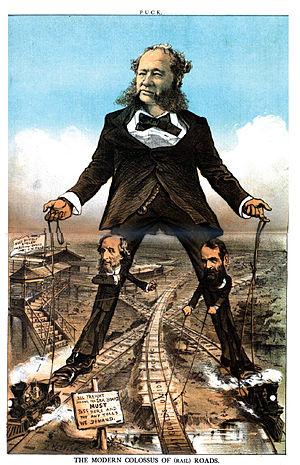
William Henry Vanderbilt était un homme d'affaires américain et un membre de l'importante famille Vanderbilt. Il était un des treize enfants de Cornelius Vanderbilt surnommé le Commodore. À sa mort, il était l'homme le plus riche du monde.